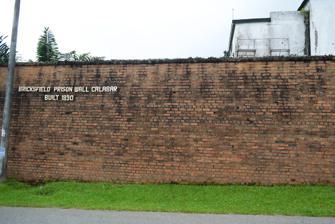
Building: Cross River State Library
Country: Nigeria
Year built: 1989
The Bricksfield Prison Wall, part of the Cross River State Library's structure Public library in Calabar, Nigeria Cross state Library Location Calabar, Nigeria Established 1890 Collection Size 4000 The Cross River State Library is a public library in central Calabar , Cross River State , Nigeria . The library's collection contains over 4,000 texts. History The site on which Cross River State Library was built previously housed the Bricksfield Prison, the first maximum security prison in Nigeria, built in 1890. The building was destroyed during the Nigerian Civil War in the late 1960s, and the prison was relocated; the only remnant of the prison, the Bricksfield Prison Wall, still stands today and is part of the library's enclosure. Construction of the Cross River State Library began under the supervision of Udokaha Esuene , Military Governor of South-Eastern State. The library was completed under Paul Omu , Esuene's successor, but its inauguration was delayed until the governance of Babatunde Elegbede , and the library was not actually used until the tenure of Clement Ebri . The library opened on April 17, 1989. Controversy Cross River State Library faces numerous challenges, the most serious being the building's extremely poor infrastructure and lack of available services, such as electricity, water, and working toilets. The library is extremely dilapidated and has significant unrepaired damage, including shattered windows and leaking roofs, made worse by an explosion and fire at the nearby Central Bank of Nigeria Calabar branch in 2016. The library also suffers from outdated texts, rodent and reptile infestations, and frequent misuse of the library's facilities for unrelated purposes such as weddings. According to The Guardian Nigeria , several letters have been written to the state government to inform them of the library's condition, but nothing has been done, as the government is reportedly only interested in projects that attract money to the region. See also List of libraries in Nigeria References